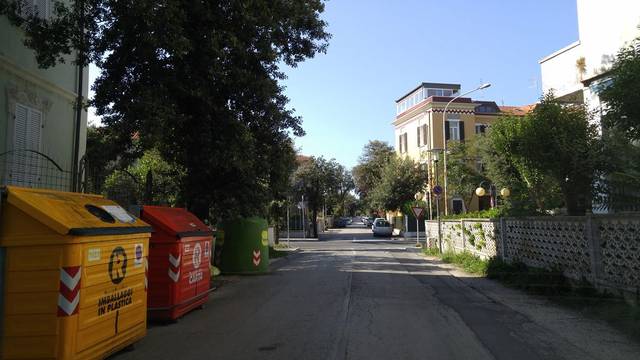
Region: Italy
Coordinates: 43.849, 13.01